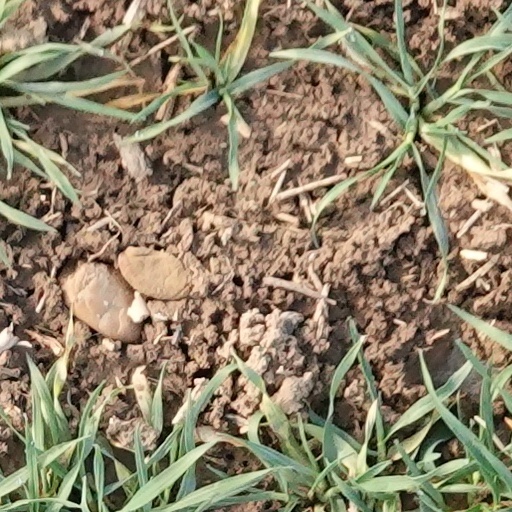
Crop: wheat